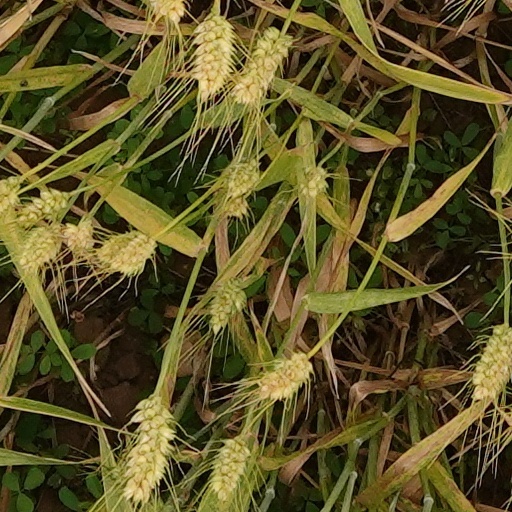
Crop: wheat